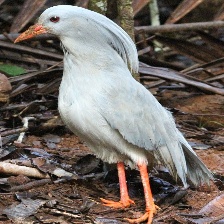
Species: KAGU
Scientific name: RHYNOCHETOS JUBATUS